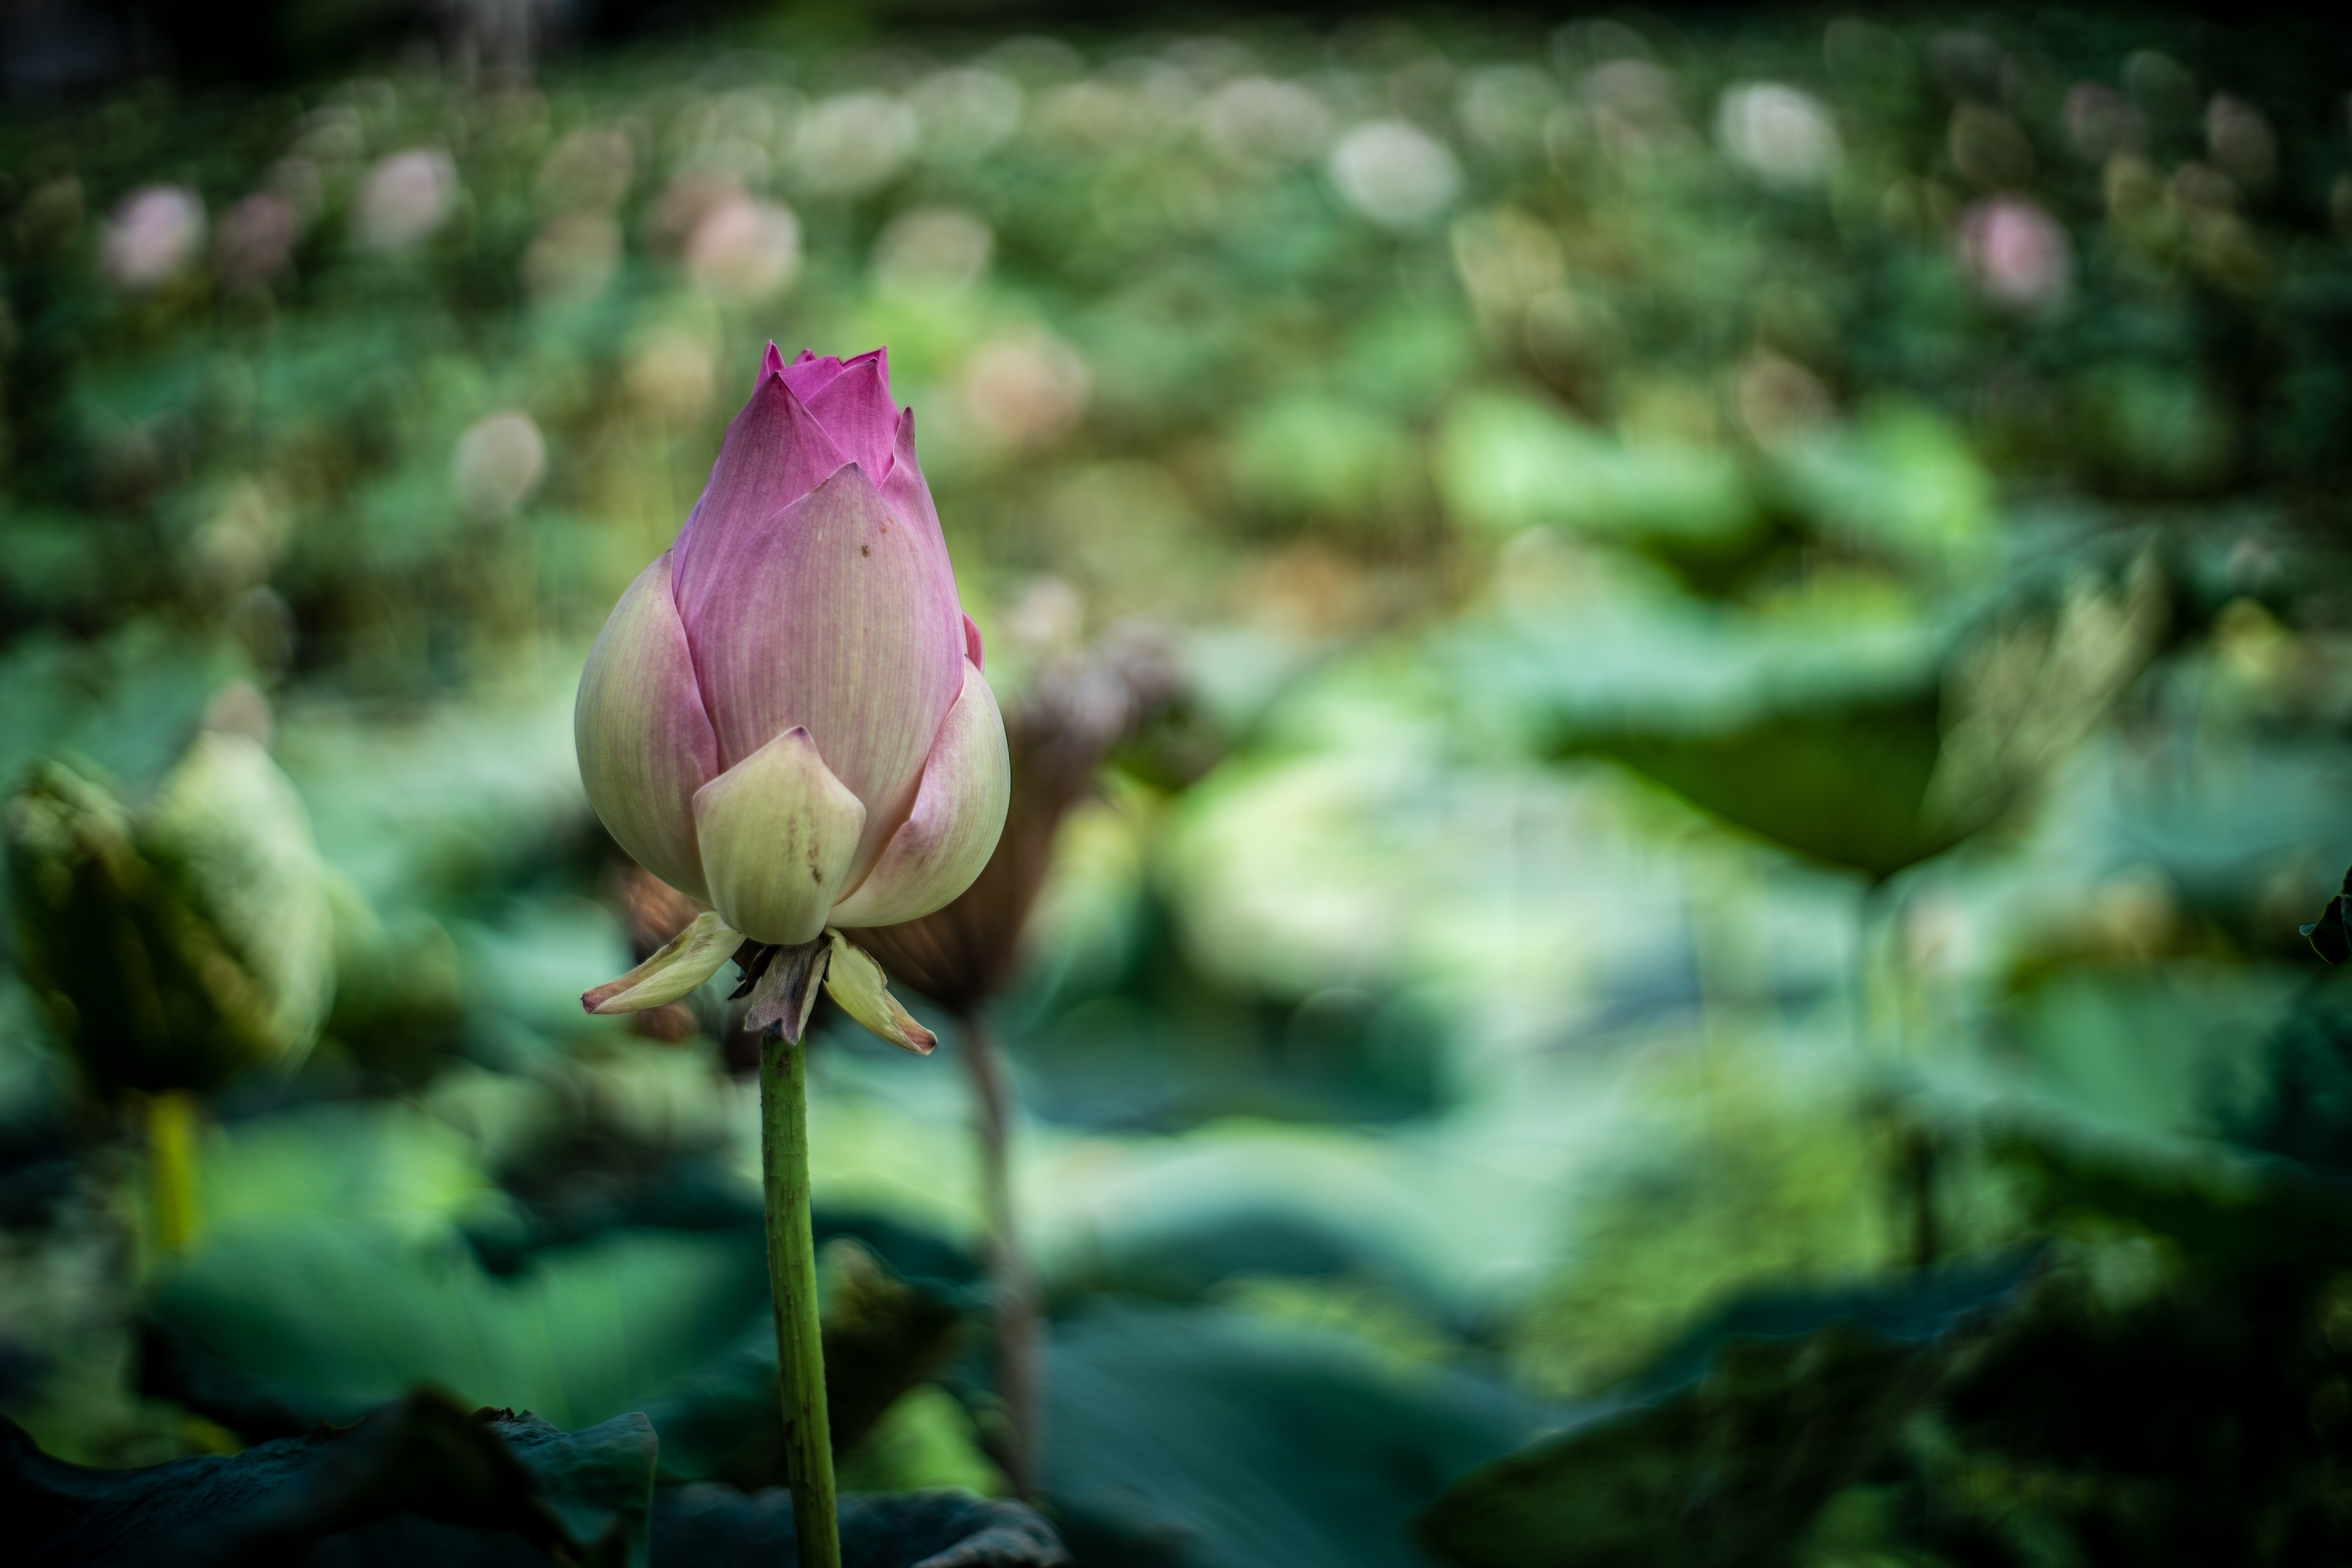
flower, aquatic, asia, asian, background, beautiful, beauty, bloom, blooming, blossom, blossoming, botany, color, colorful, daylight, floating, flora, fresh, freshness, garden, gardens, green, lake, landscape, leaf, lotus, natural, nature, oriental, park, peace, peaceful, pink, plant, plants, pond, pure, religion, sacred, serenity, spring, summer, sunlight, sunny, sunrise, symbol, tranquility, tropical, water, zen, flowering plant, sacred lotus, aquatic plant, bud, lotus family, petal, water lily, plant stem, terrestrial plant, adaptation, proteales, wildflower, dicotyledon, perennial plant